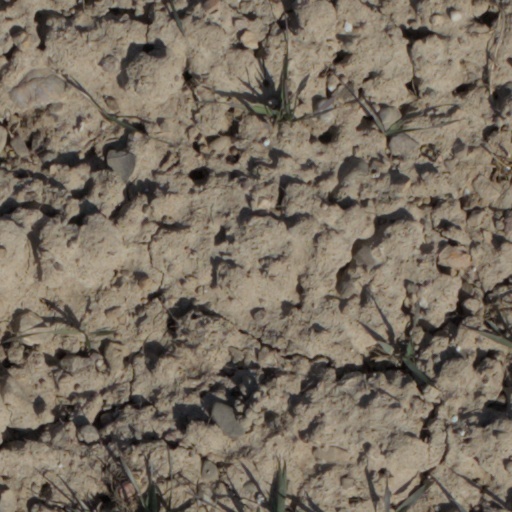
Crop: wheat